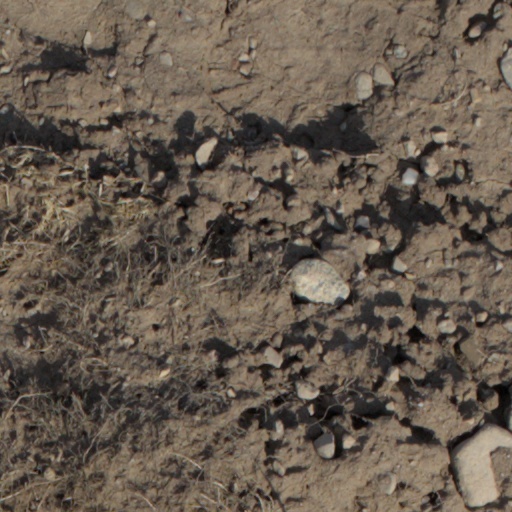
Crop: wheat